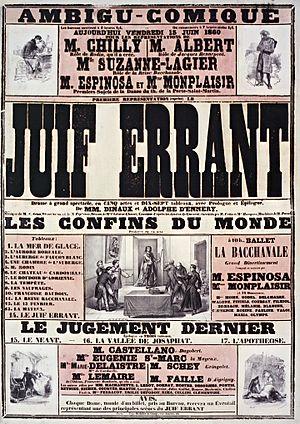
Le Juif errant est un personnage légendaire dont les origines remontent à l'Europe médiévale et qui ne peut pas perdre la vie, car il a perdu la mort : il erre donc dans le monde entier et apparaît de temps en temps.
Adolphe Philippe d'Ennery est un romancier et dramaturge français, né le 17 juin 1811 à Paris où il est mort le 25 janvier 1899.
Le théâtre de l’Ambigu-Comique est une ancienne salle de spectacle parisienne, fondée en 1769 sur le boulevard du Temple par Nicolas-Médard Audinot. Il a été démoli en 1966.